Vladimír Železný

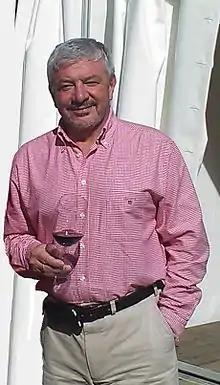
Železný in 2010

Vladimír Železný (born 3 March 1945) is a Czech businessman and politician. He was the first CEO of TV NOVA, a popular Czech television station and was a member of the European Parliament between 2004 and 2009. As a media mogul with political influence, he has been compared to Rupert Murdoch and Silvio Berlusconi. He was convicted of tax evasion in 2007.